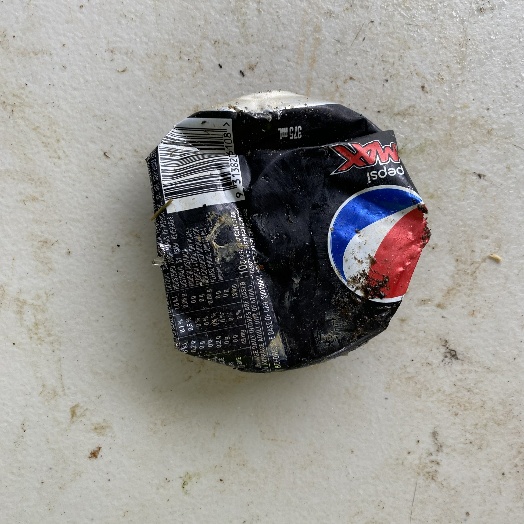
Label: Metal